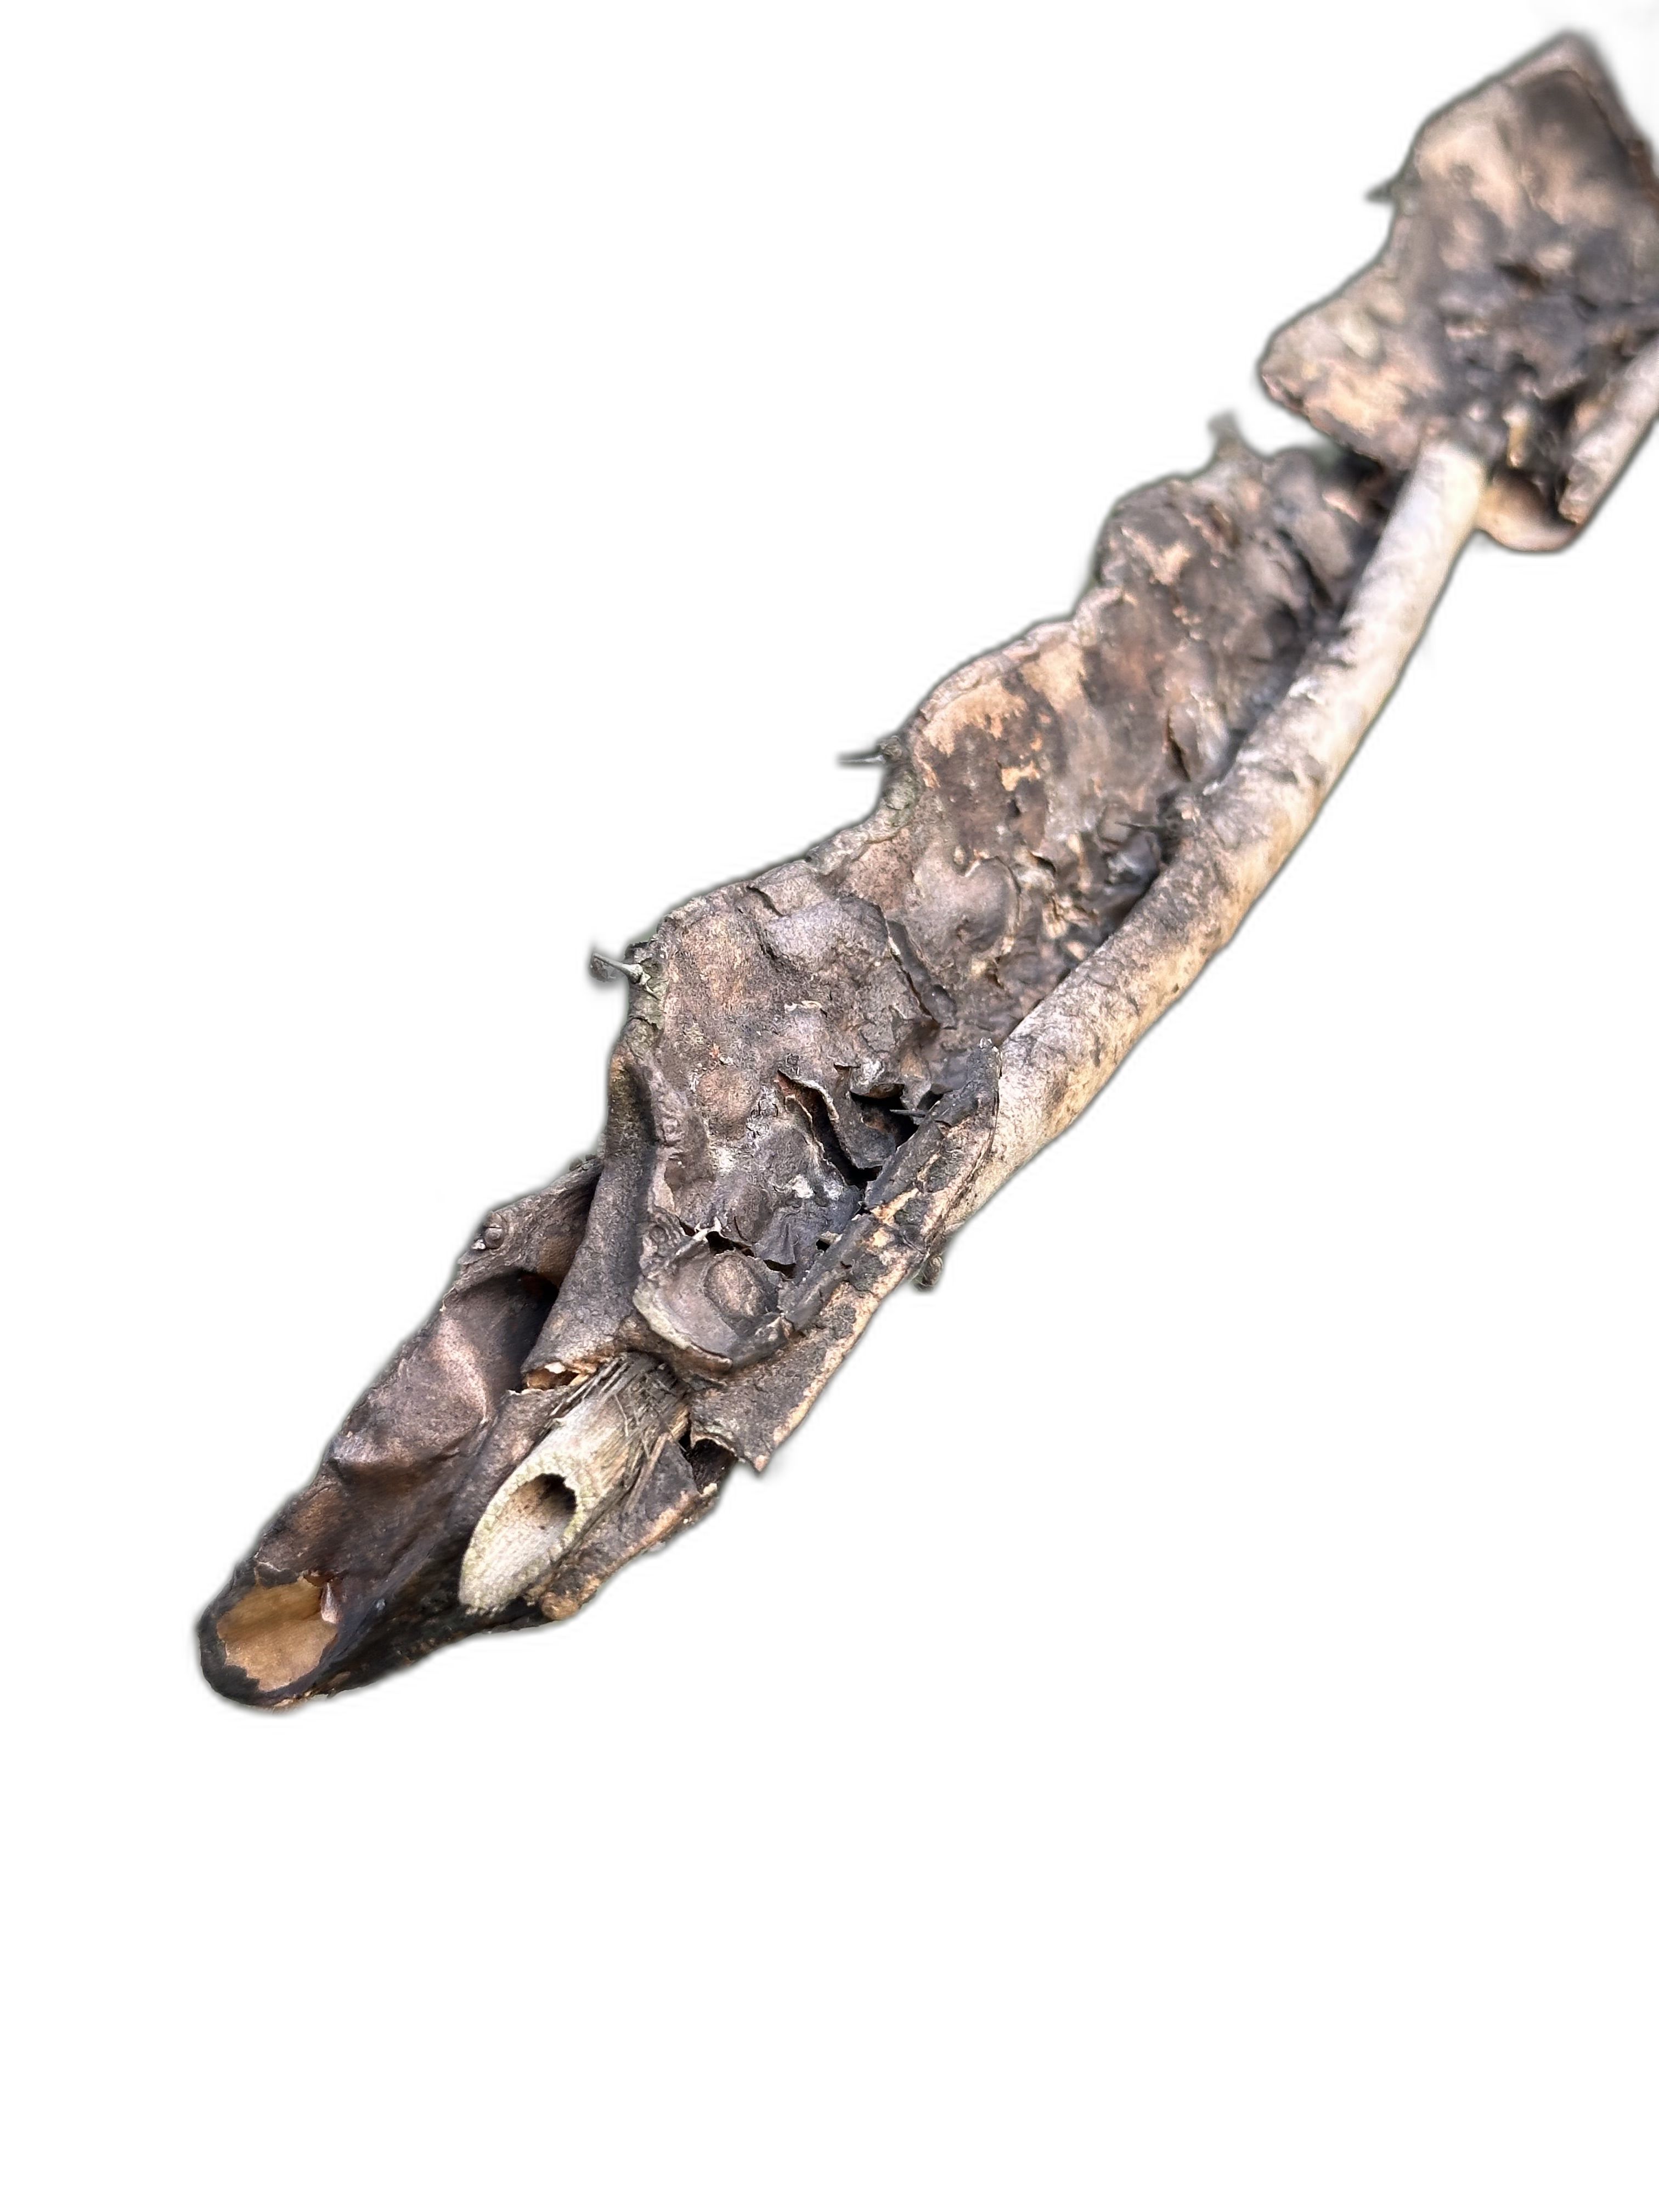
Label: Bad leaf